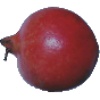
Label: pomegranate